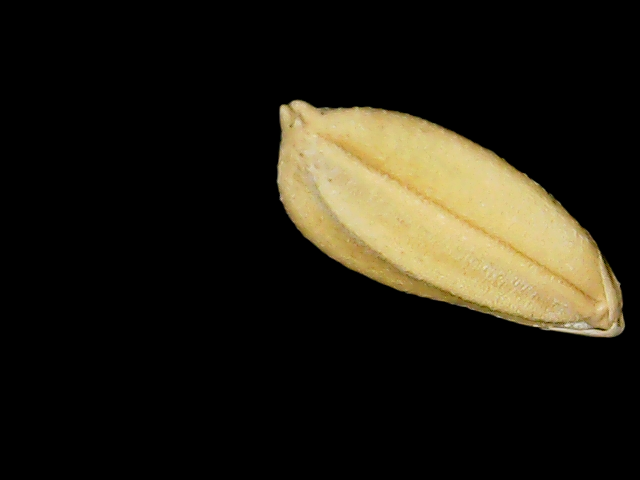
Rice variety: Binadhan08